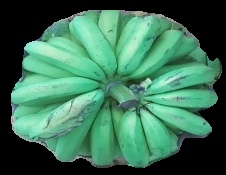
Variety: pachbale
Grade: grade2